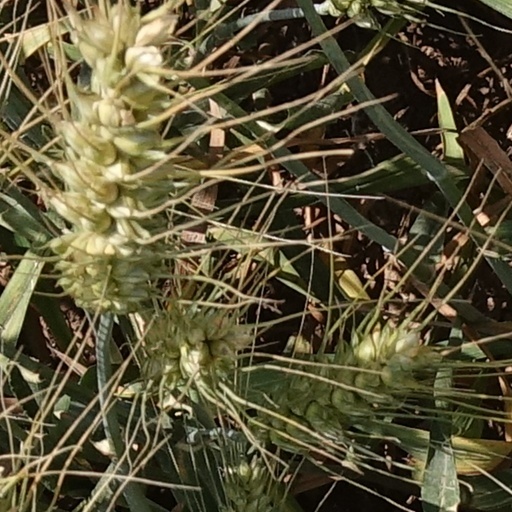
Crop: wheat